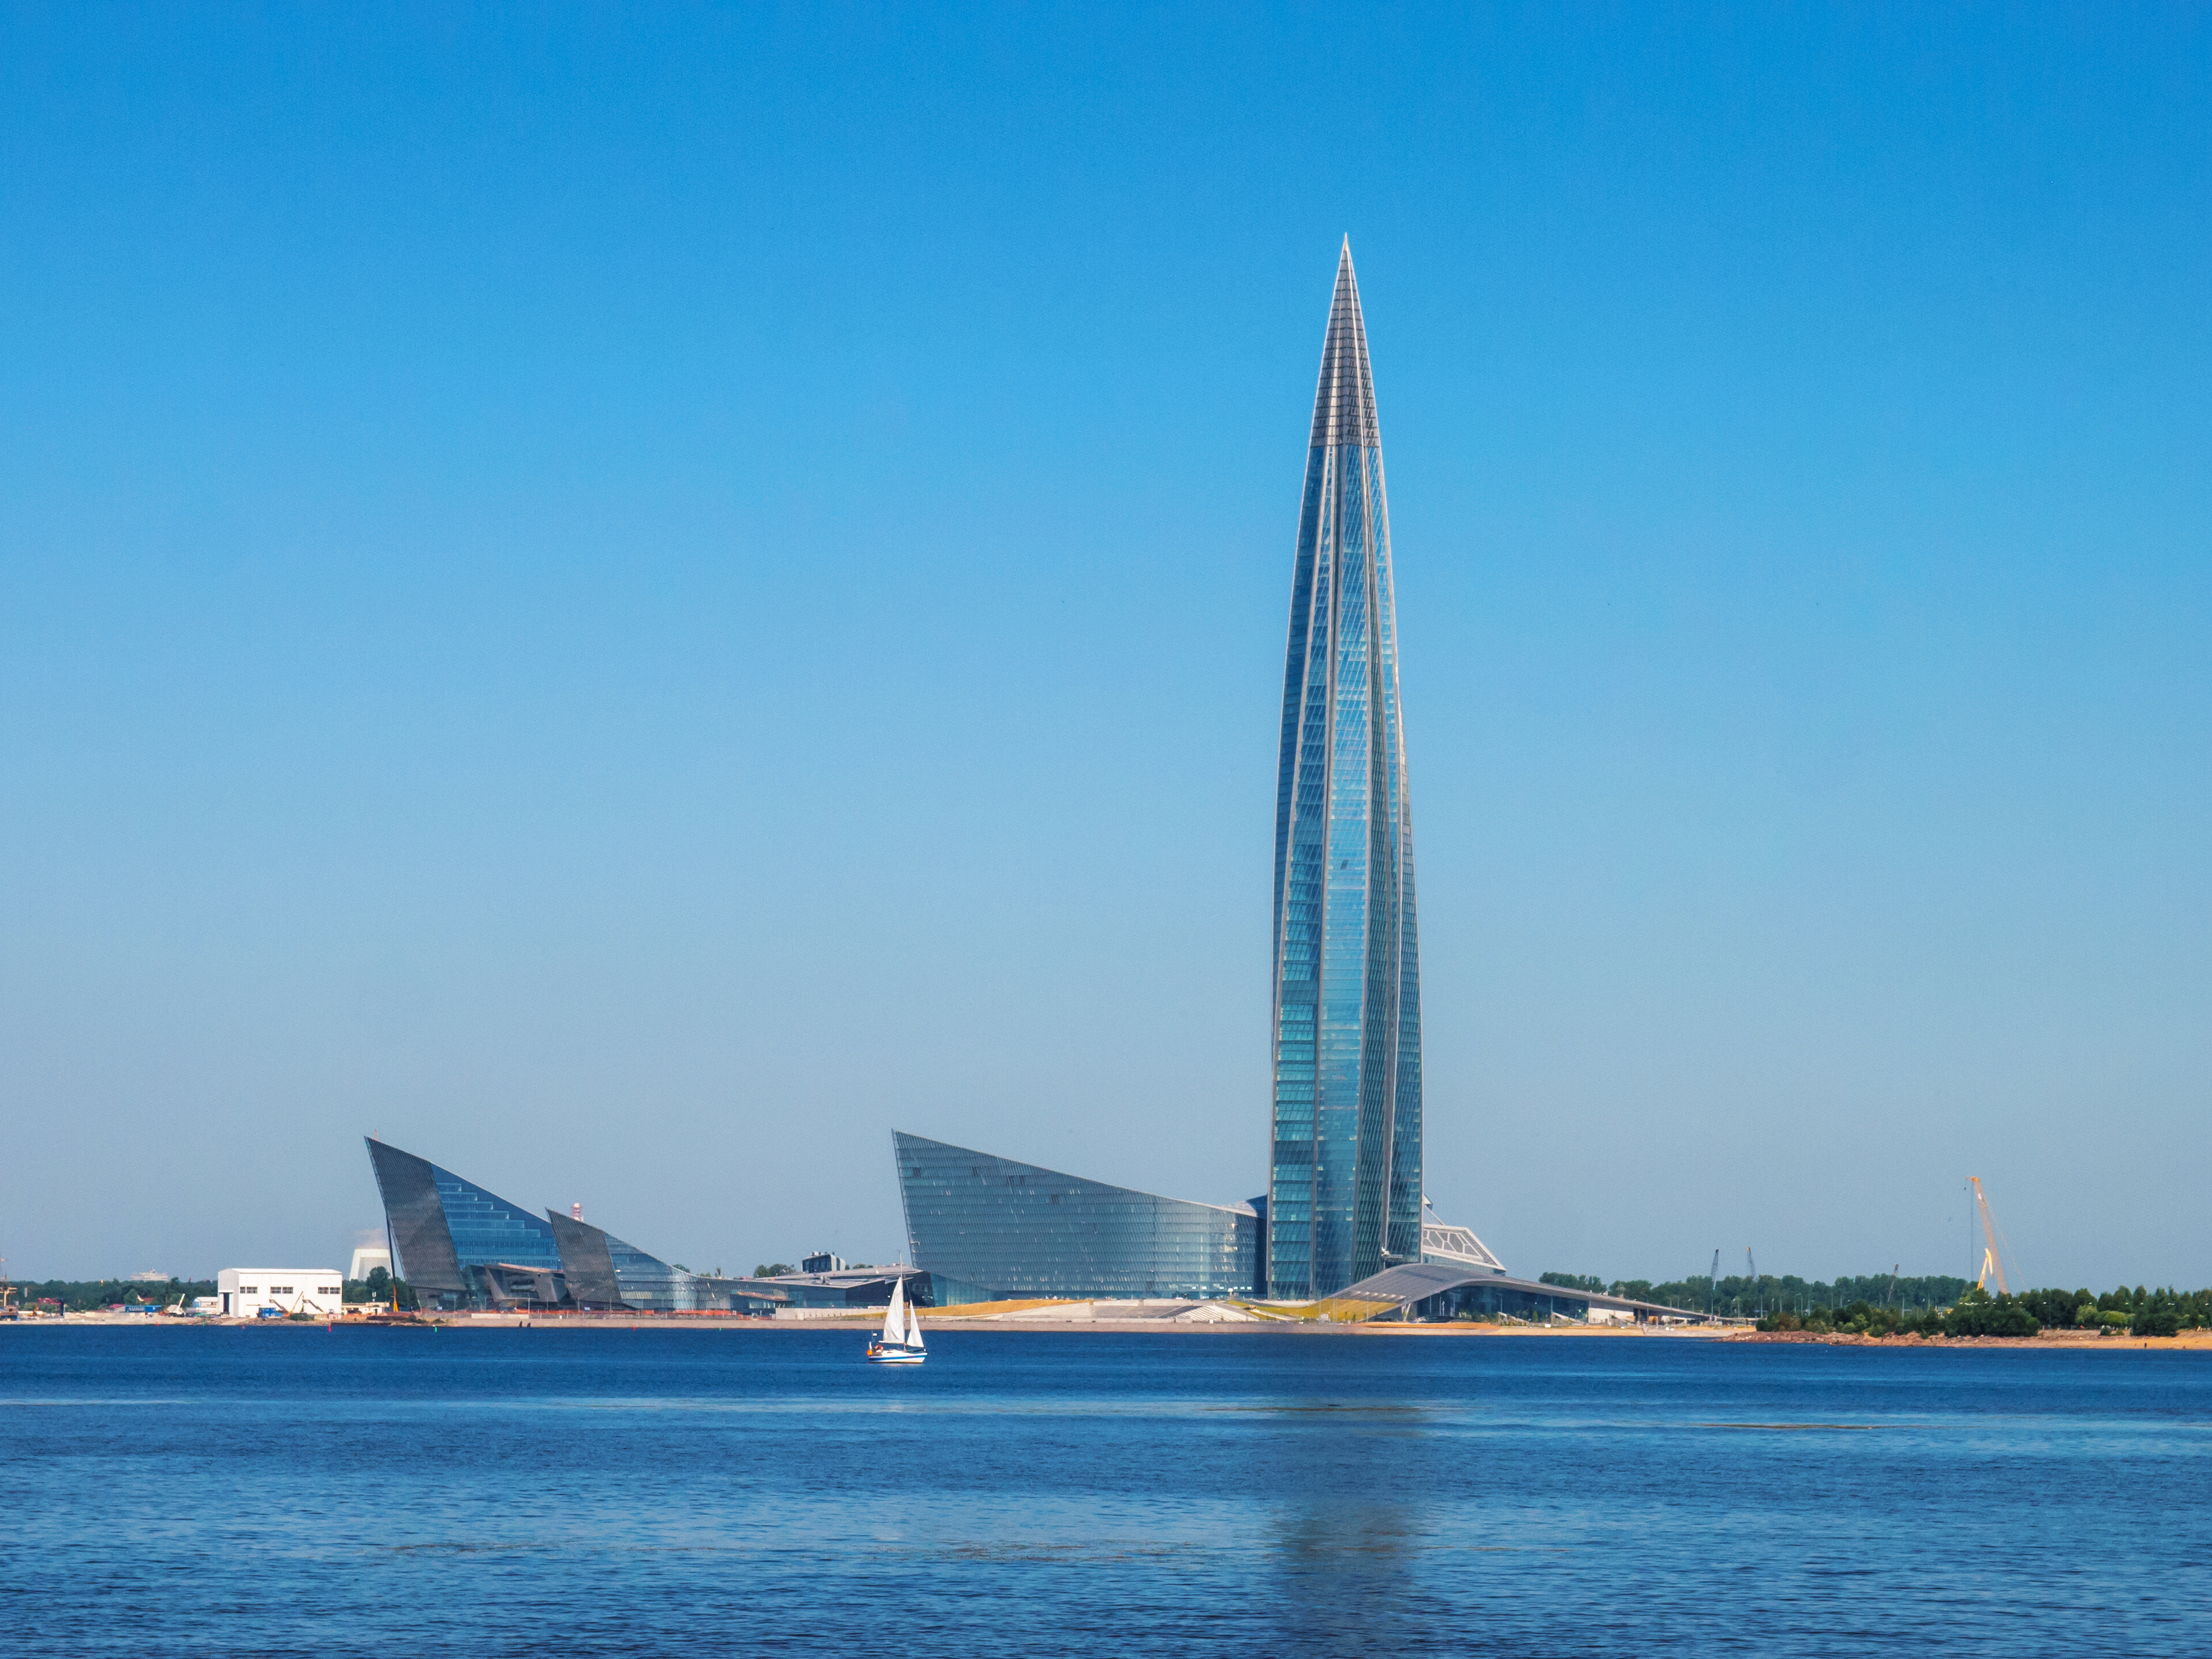
images, water, sky, skyscraper, building, azure, architecture, lake, tower block, landmark, city, tower, horizon, cityscape, fixed link, nonbuilding structure, headquarters, skyline, spire, sailing, ocean, monument, national historic landmark